Notebook of William Blake

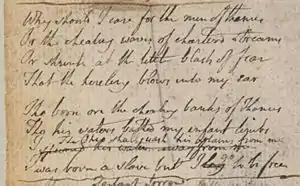
"...", p. 113 rev

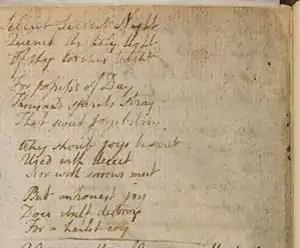
"...", p. 113 rev

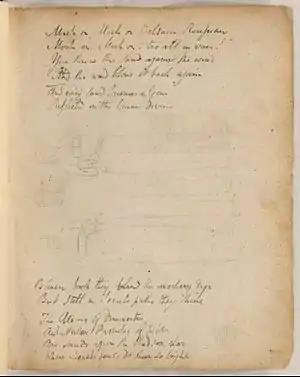
", p.7"

This motto, which was never engraved by Blake, is not found in any copy of the "Songs of Innocence and of Experience".